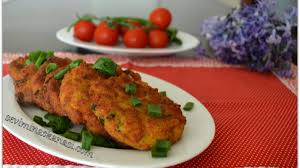
Yemek: mucver